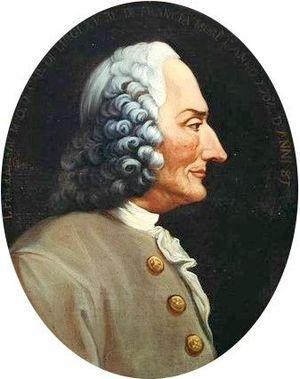
Jean-Philippe Rameau est un compositeur français et théoricien de la musique, né le 25 septembre 1683 à Dijon et mort le 12 septembre 1764 à Paris.